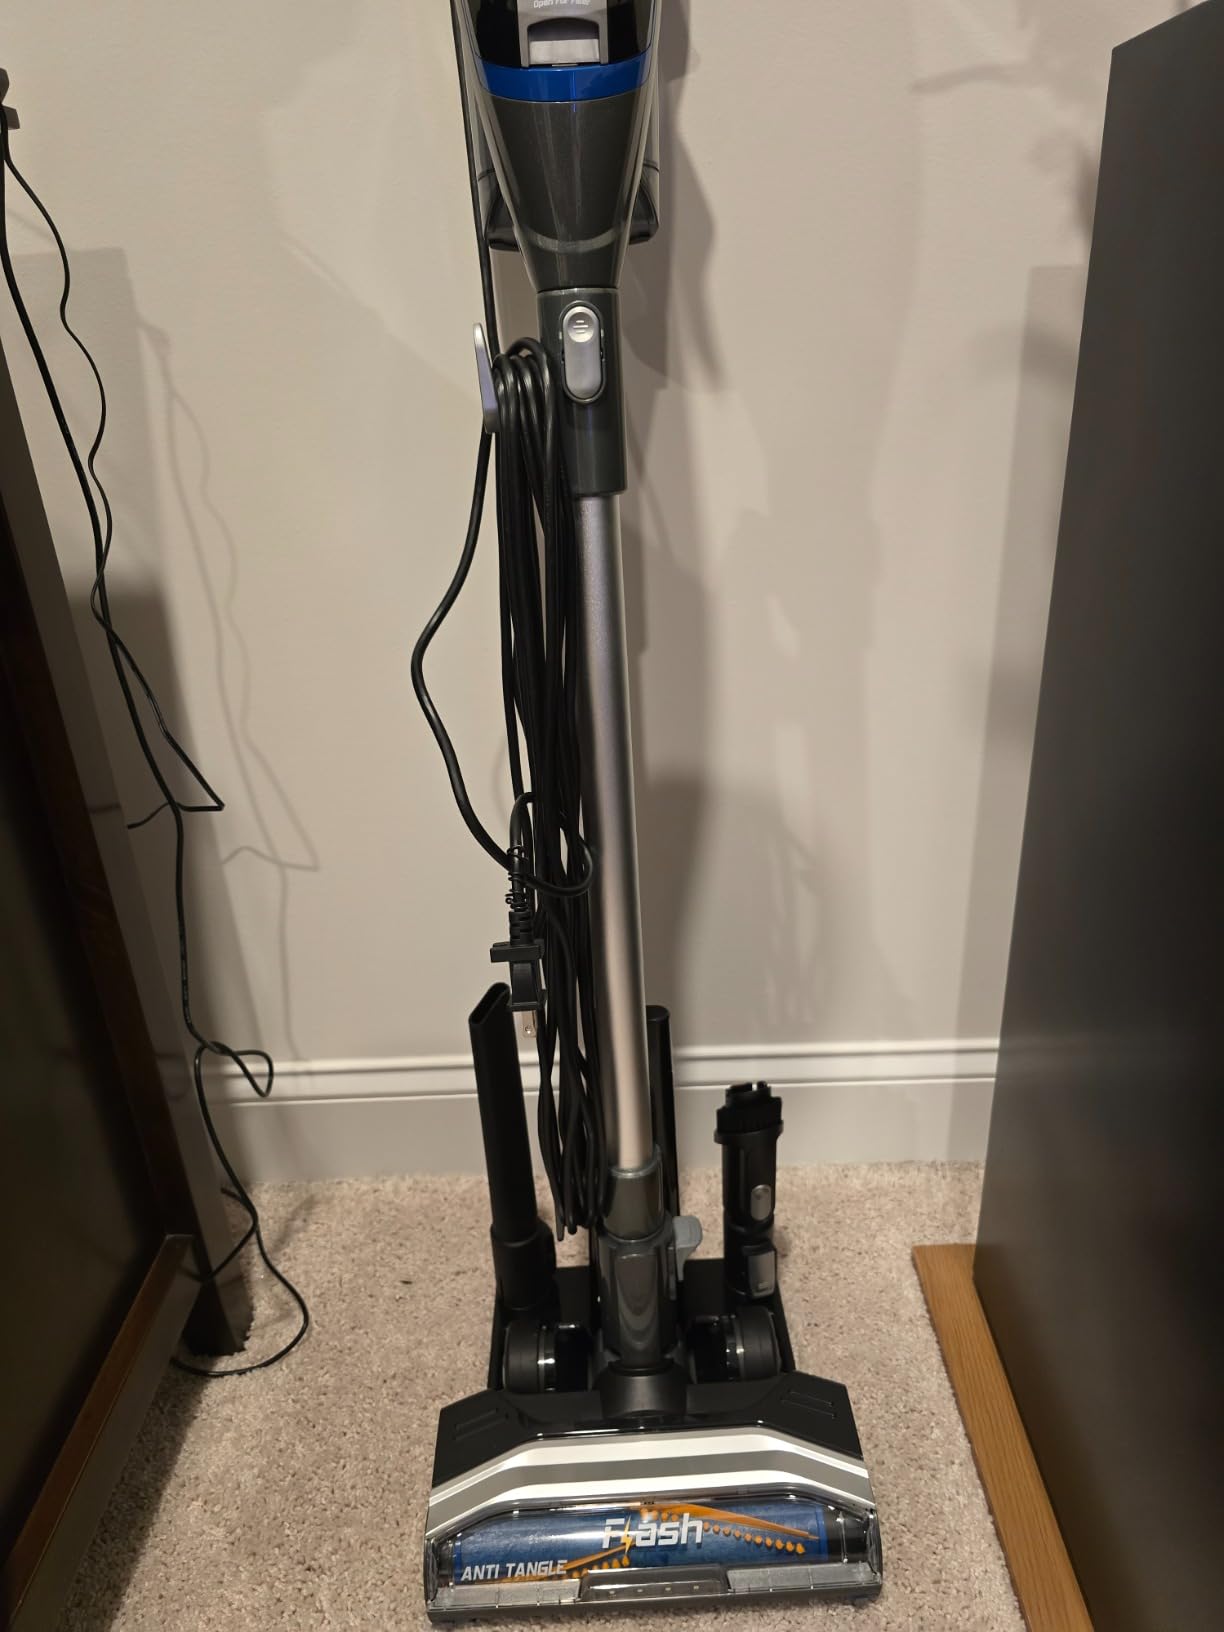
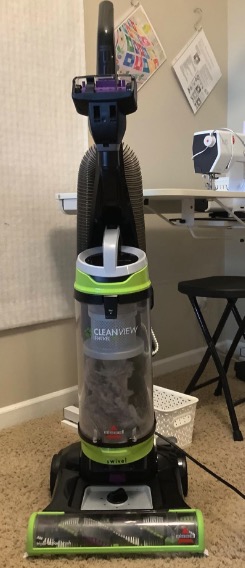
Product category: items_vacuum
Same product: no